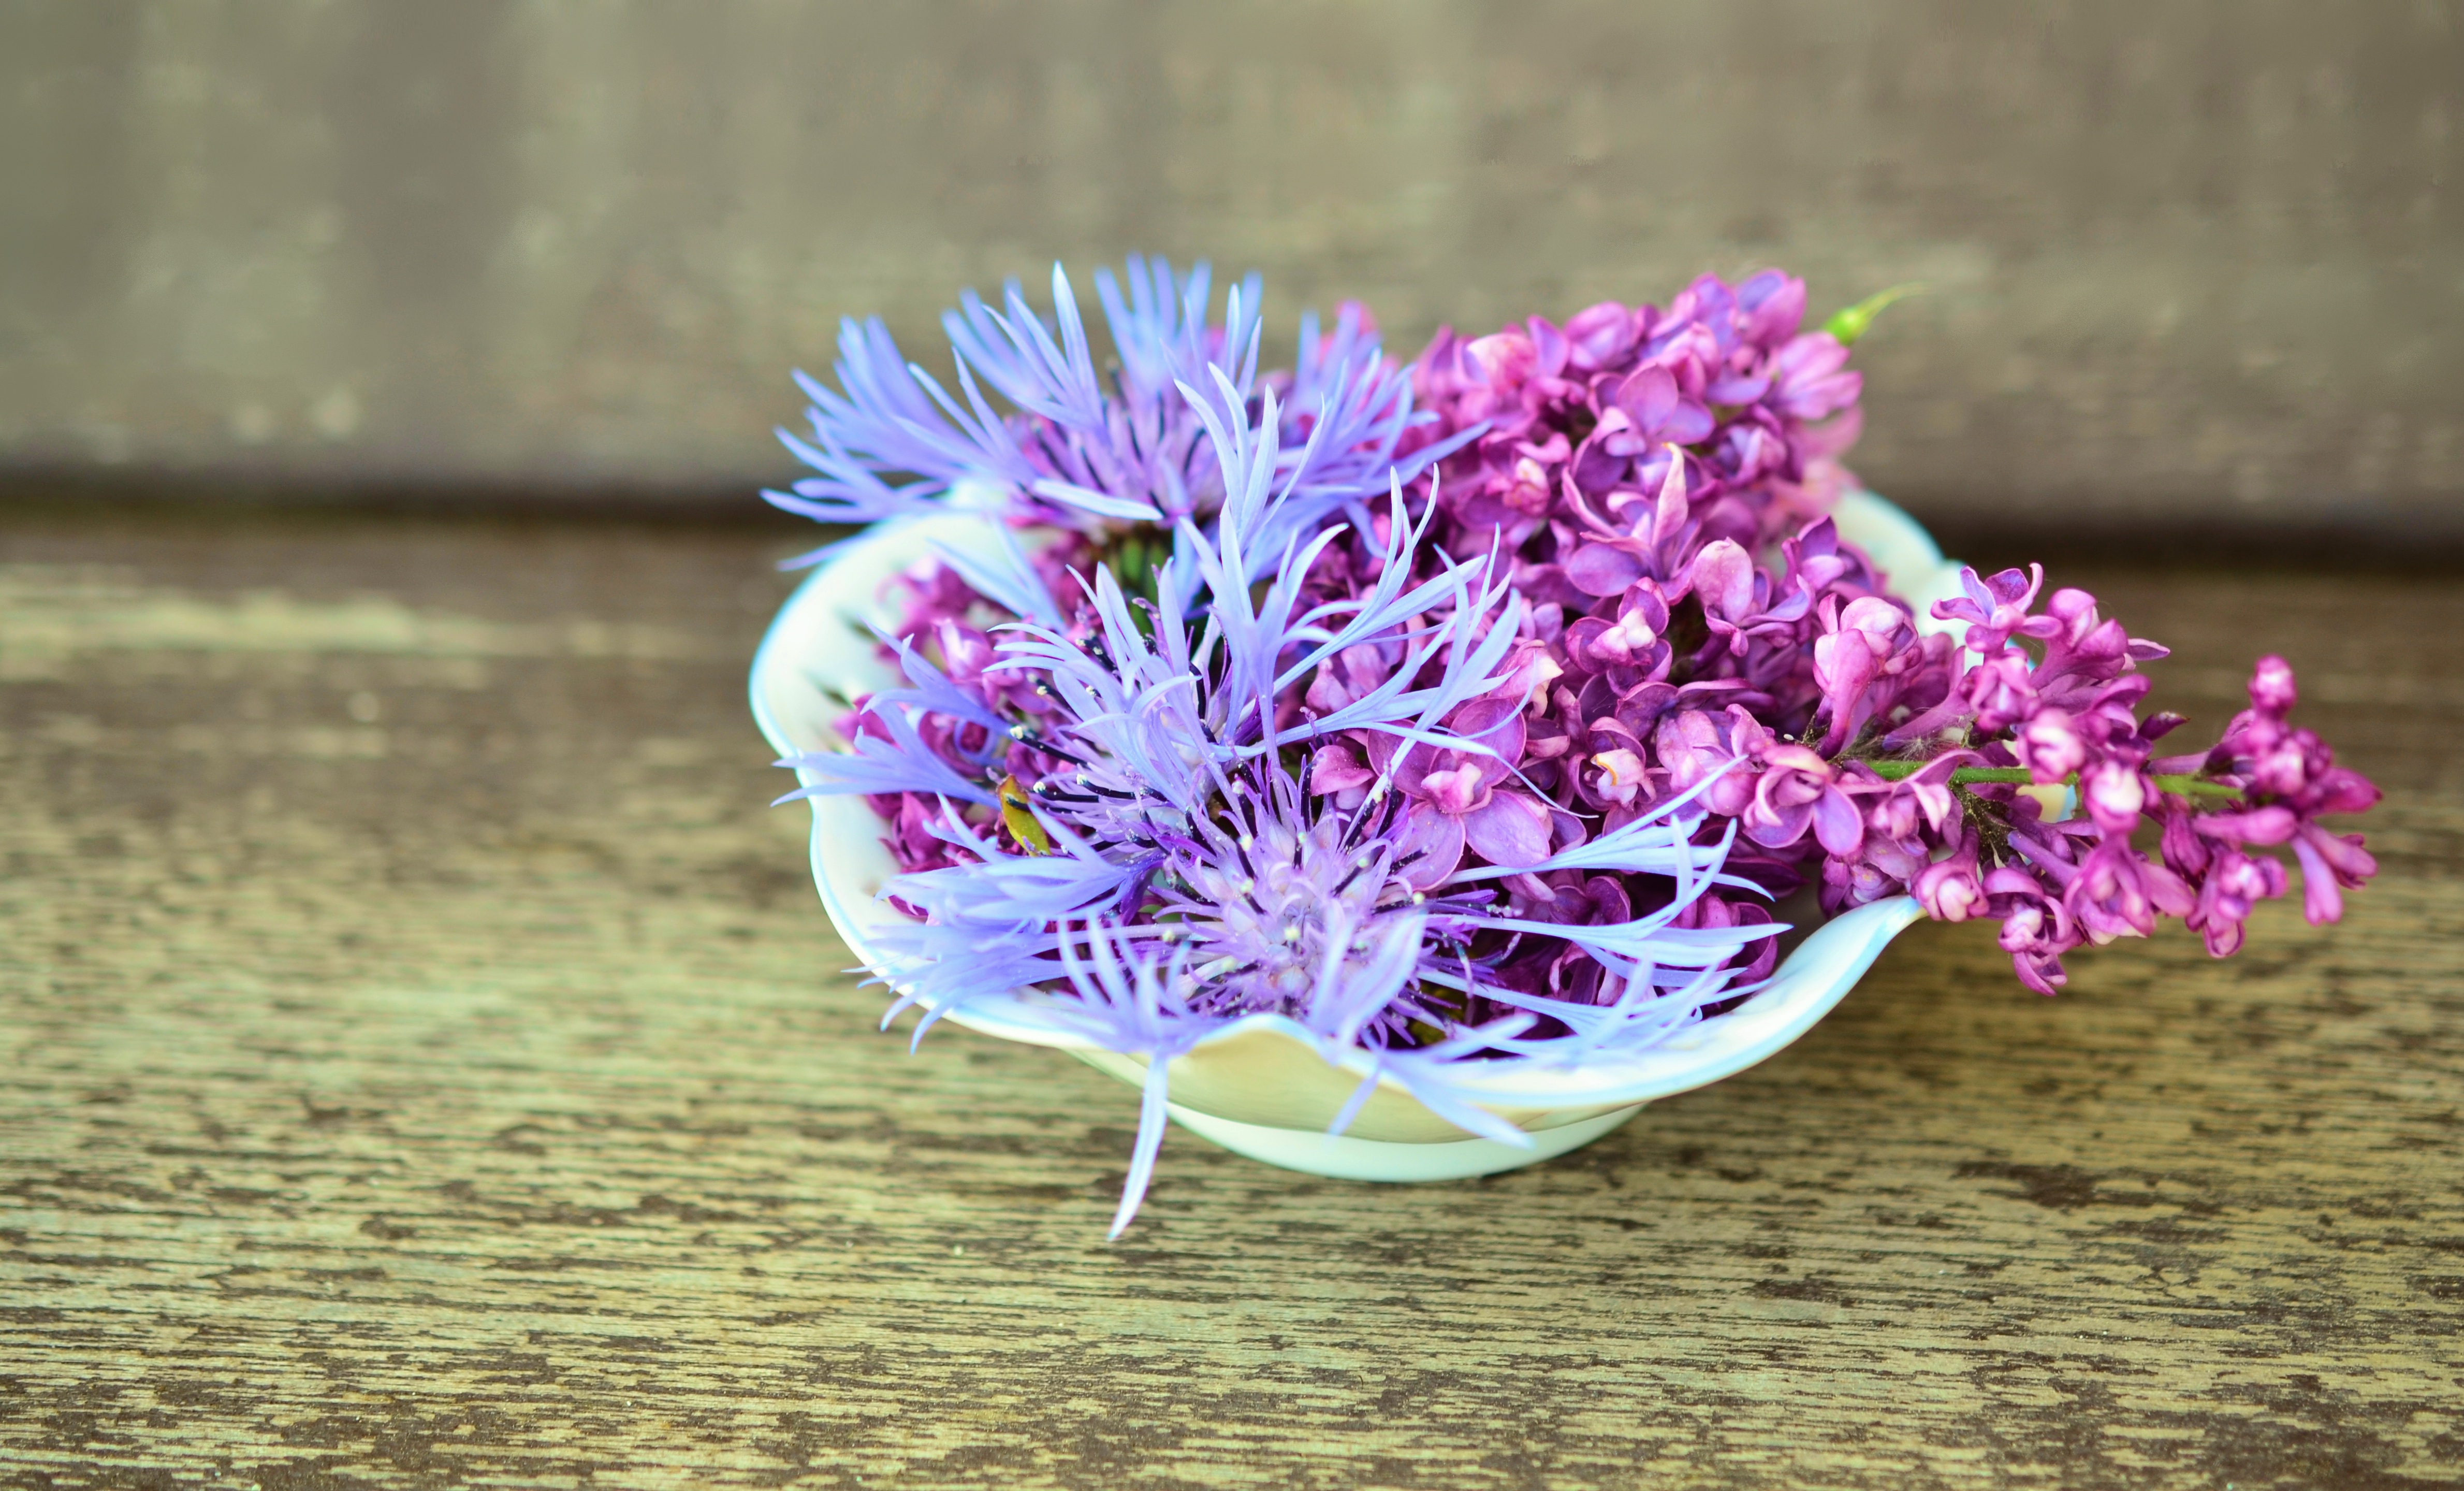
blossom, plant, wood, flower, purple, petal, decoration, pink, flora, lavender, flowers, lilac, porcelain, tender, floristry, hyacinth, knapweed, macro photography, flowering plant, flower bouquet, flower bowl, floral design, land plant, flower arranging